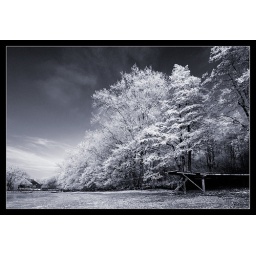
Taken at a lake near my home where the water is emptied in winter